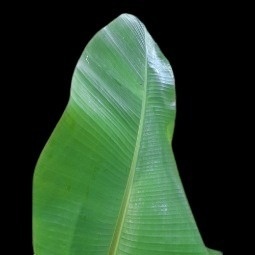
Label: Healthy